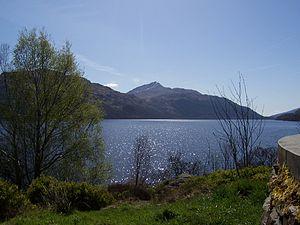
Photo du Loch Lomond et du Ben Lomond depuis la rive nord-ouest.
Le Loch Lomond est un loch d'Écosse situé à l'ouest du pays, au sud des Highlands. Il fait partie à la fois des régions de Stirling, Argyll and Bute, et du West Dunbartonshire et se situe environ à 25 km au nord-ouest de Glasgow.